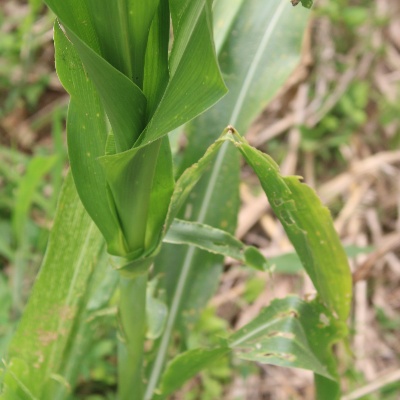
Crop: Maize
Condition: streak virus